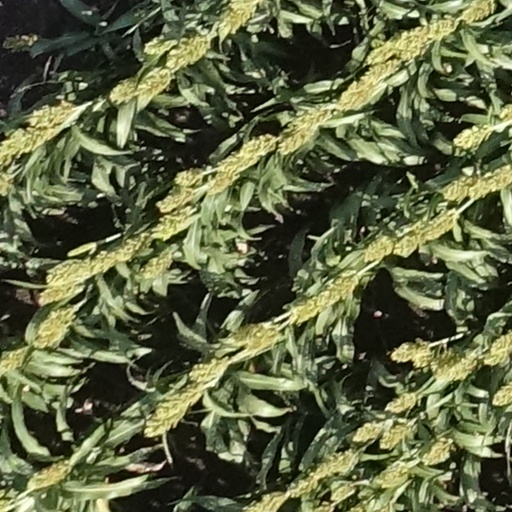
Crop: sorghum